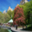
Label: maple_tree